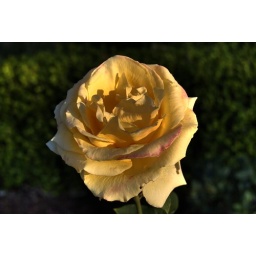
A yellow rose in Malibu, California